Muzaffar ul-Mulk

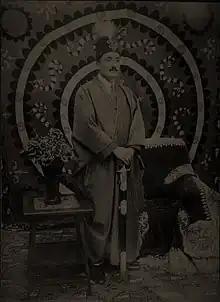

His Highness Muzaffar ul-Mulk (6 October 1901 – 12 January 1949) was the Mehtar of Chitral who reigned from 1943 to 1949. He took the important decision of Chitral's accession to Pakistan in 1947. He also dispatched his army into Gilgit in August 1947, to help secure that territory for Pakistan.